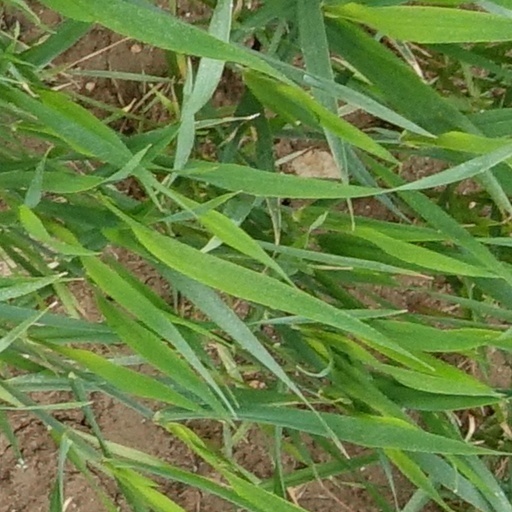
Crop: wheat